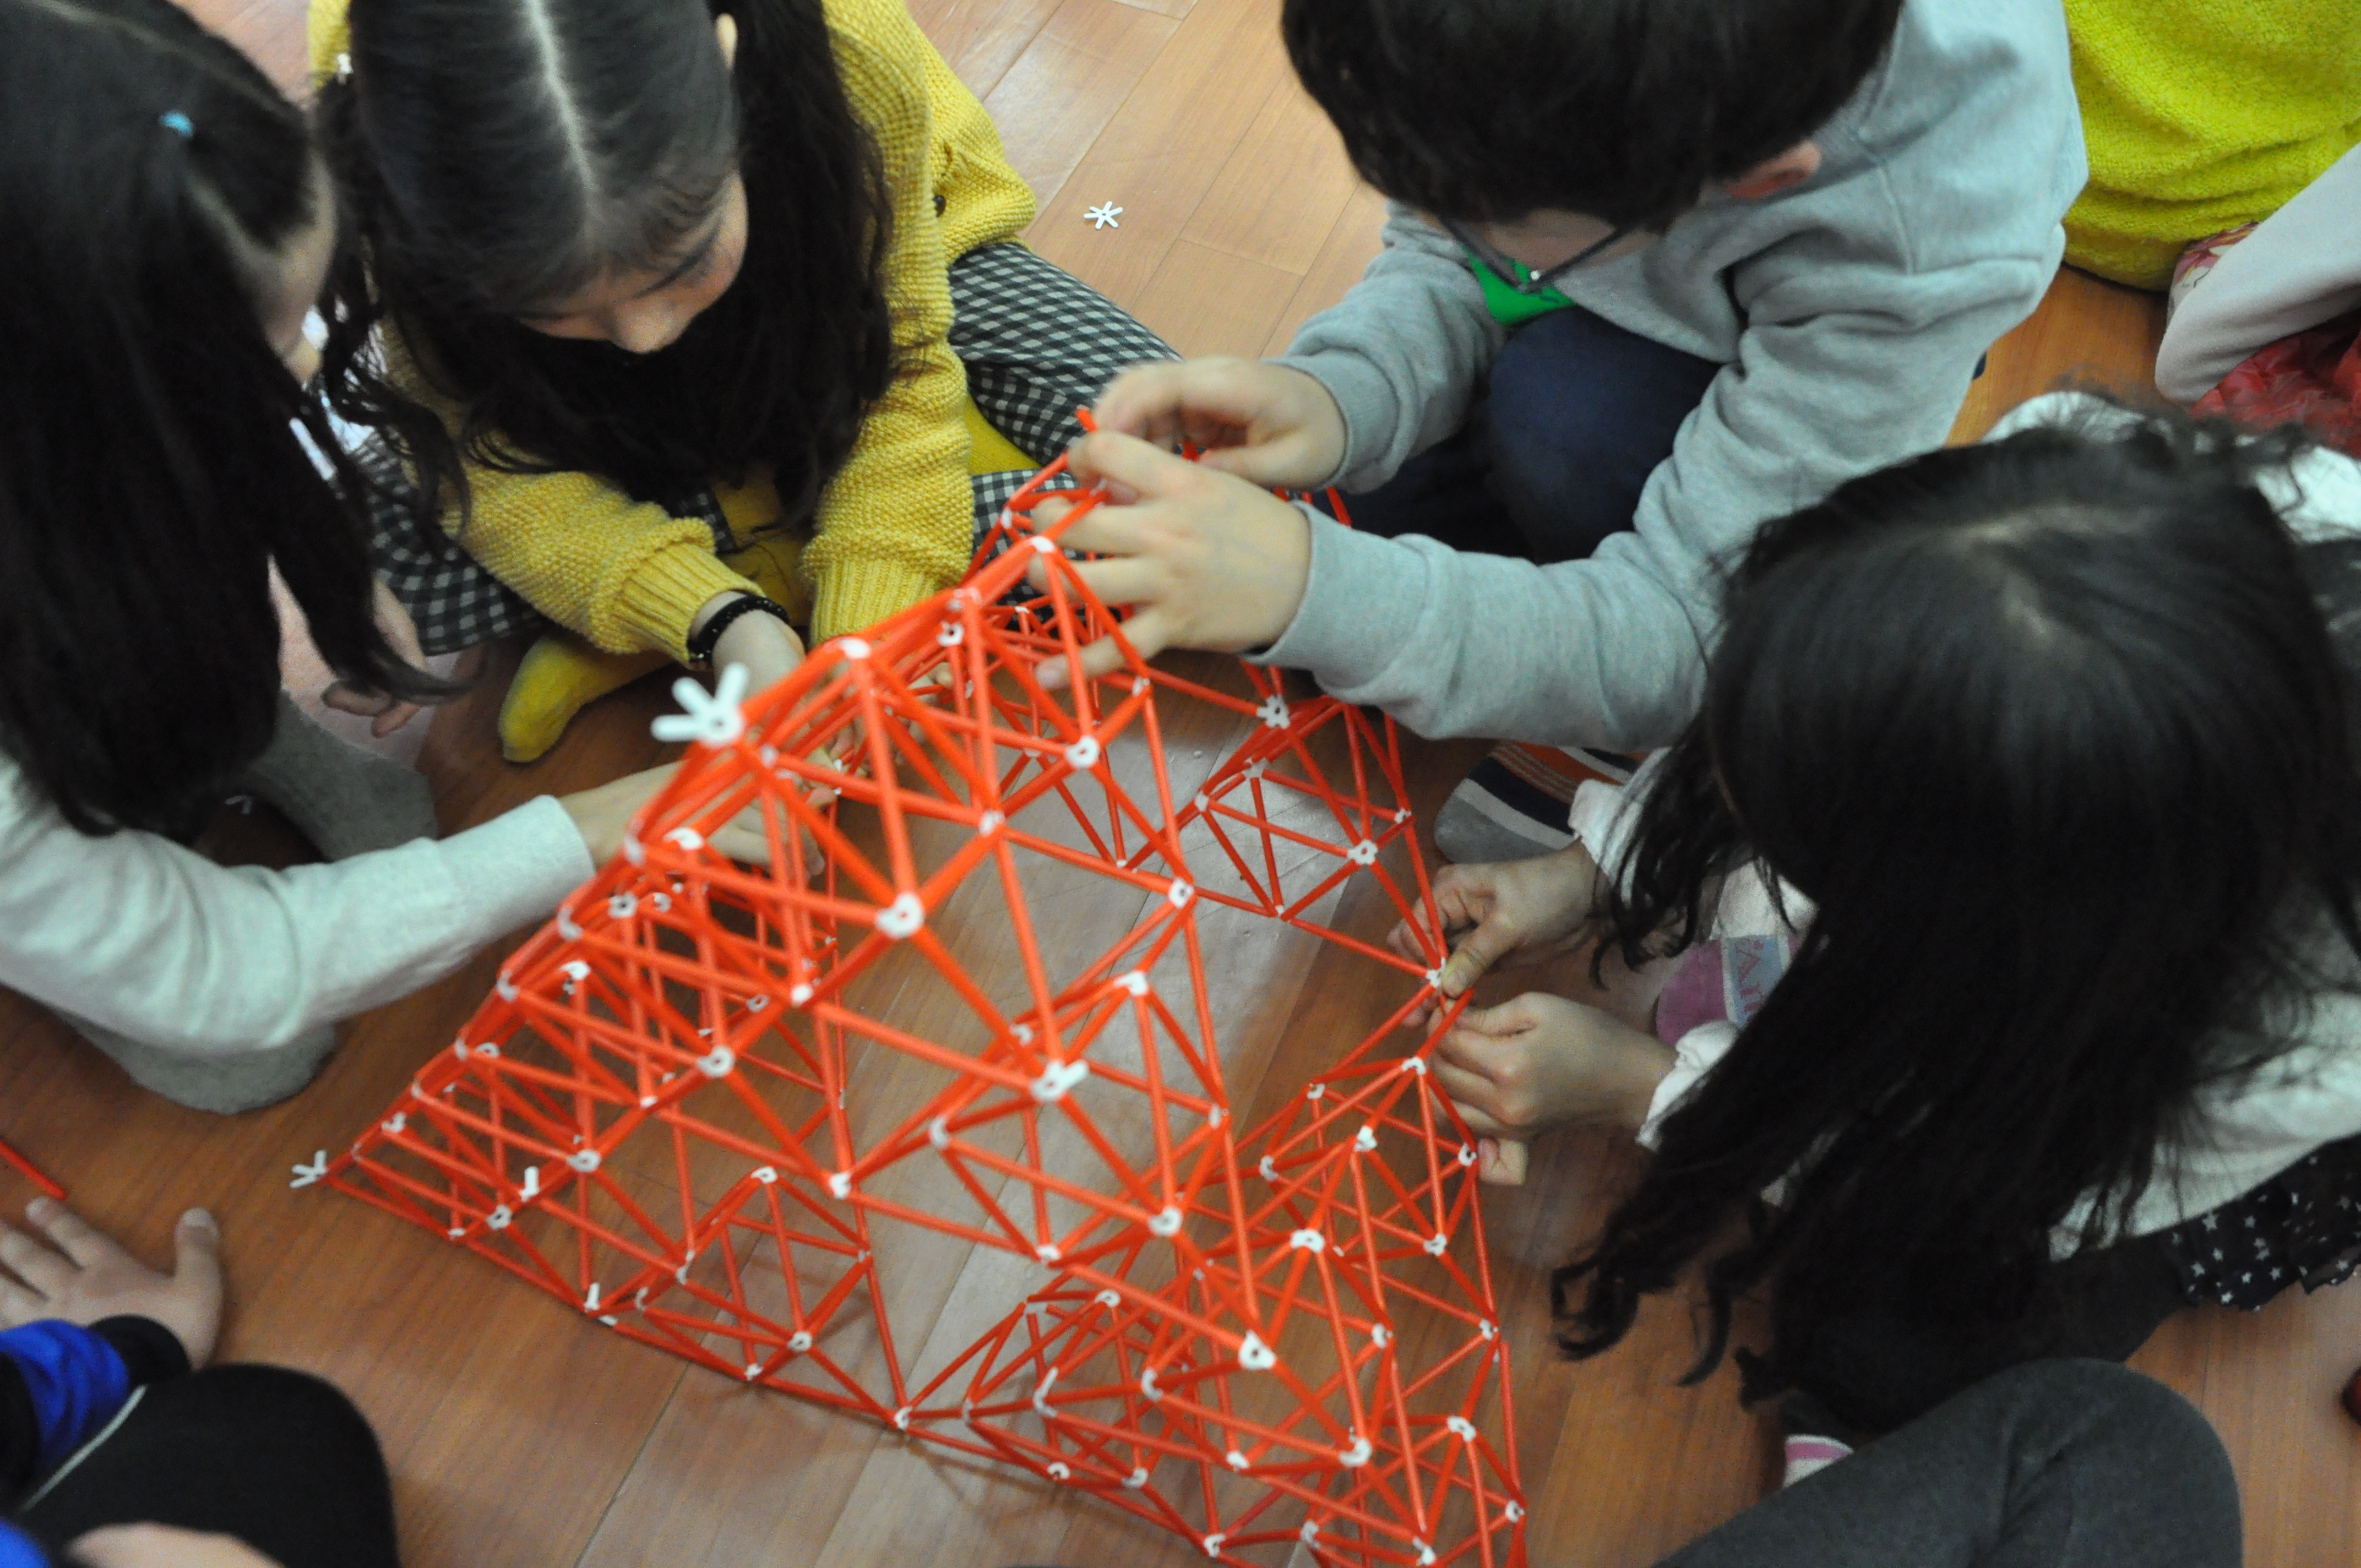
play, pyramid, frame, church, art, cooperative, bible school